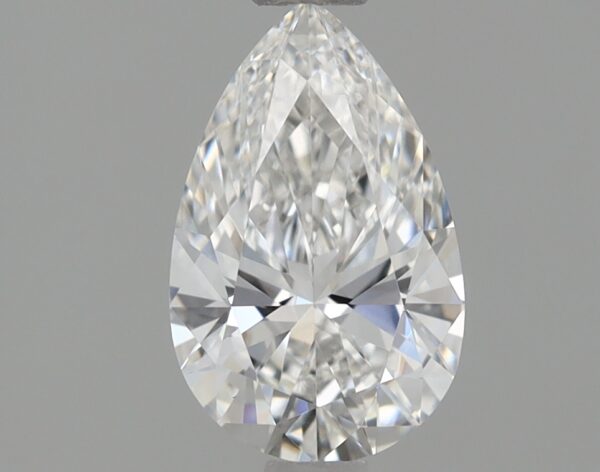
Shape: pear
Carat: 0.7
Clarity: VS1
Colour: F
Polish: EX
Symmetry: EX
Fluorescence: NONE
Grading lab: IGI
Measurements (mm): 7.95 x 5.01 x 3.02